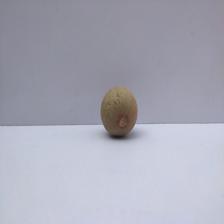
Size: Small